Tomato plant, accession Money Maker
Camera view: tilt-top (135 deg); turntable rotation: 180 degrees
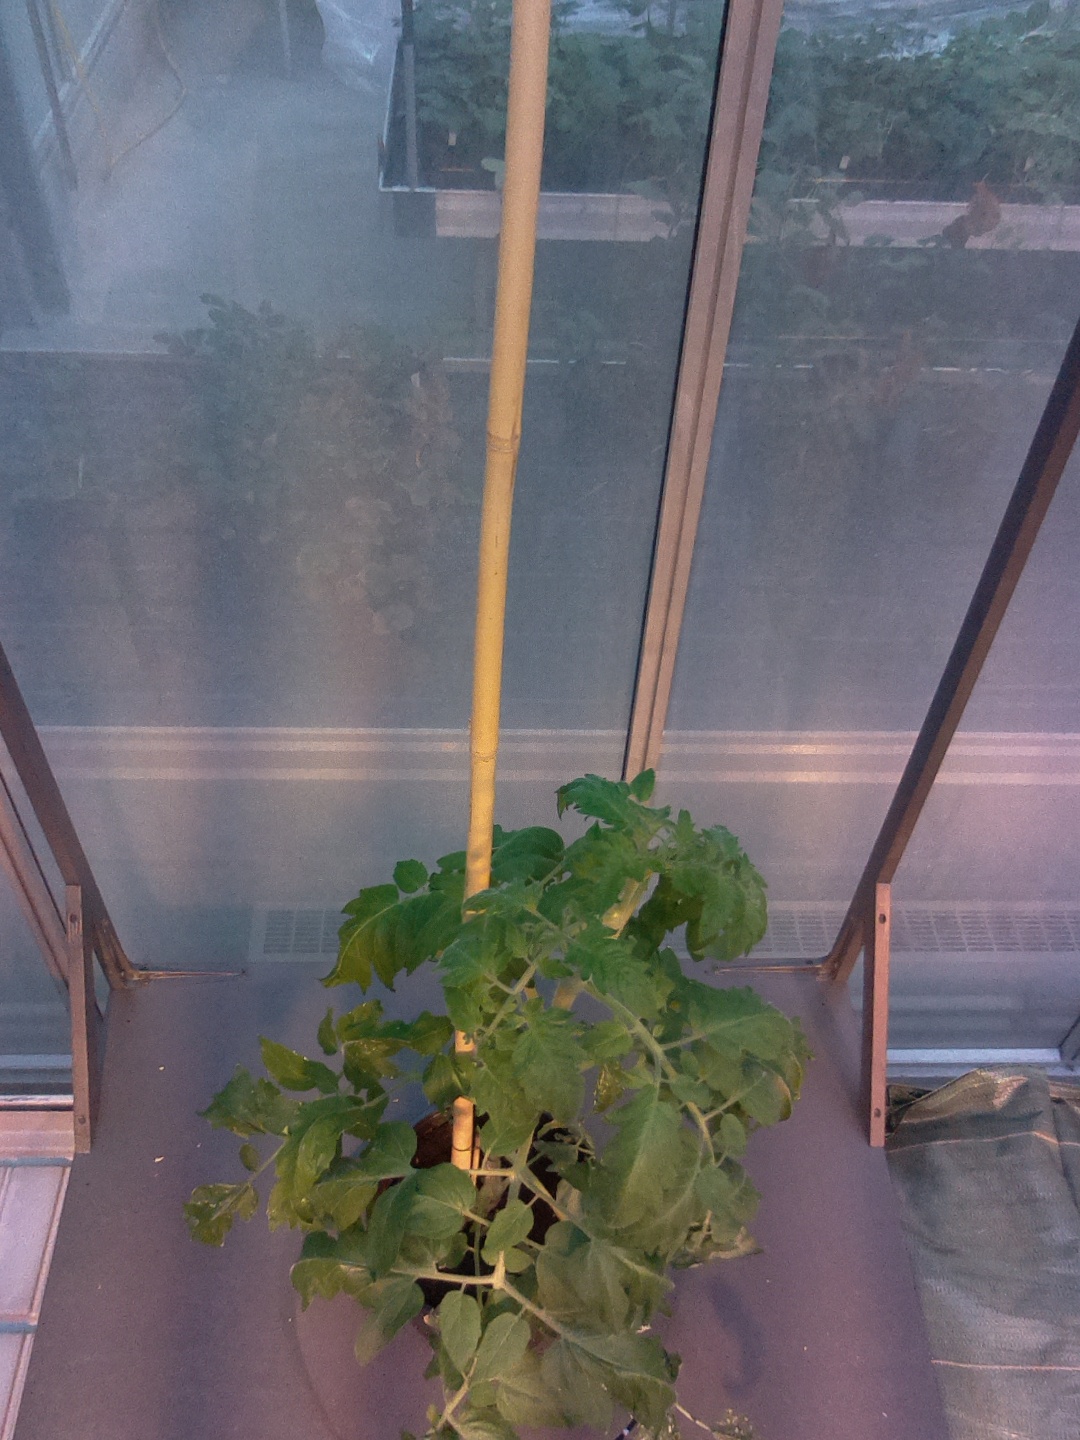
BBCH growth stage 53: 3 inflorescences visible